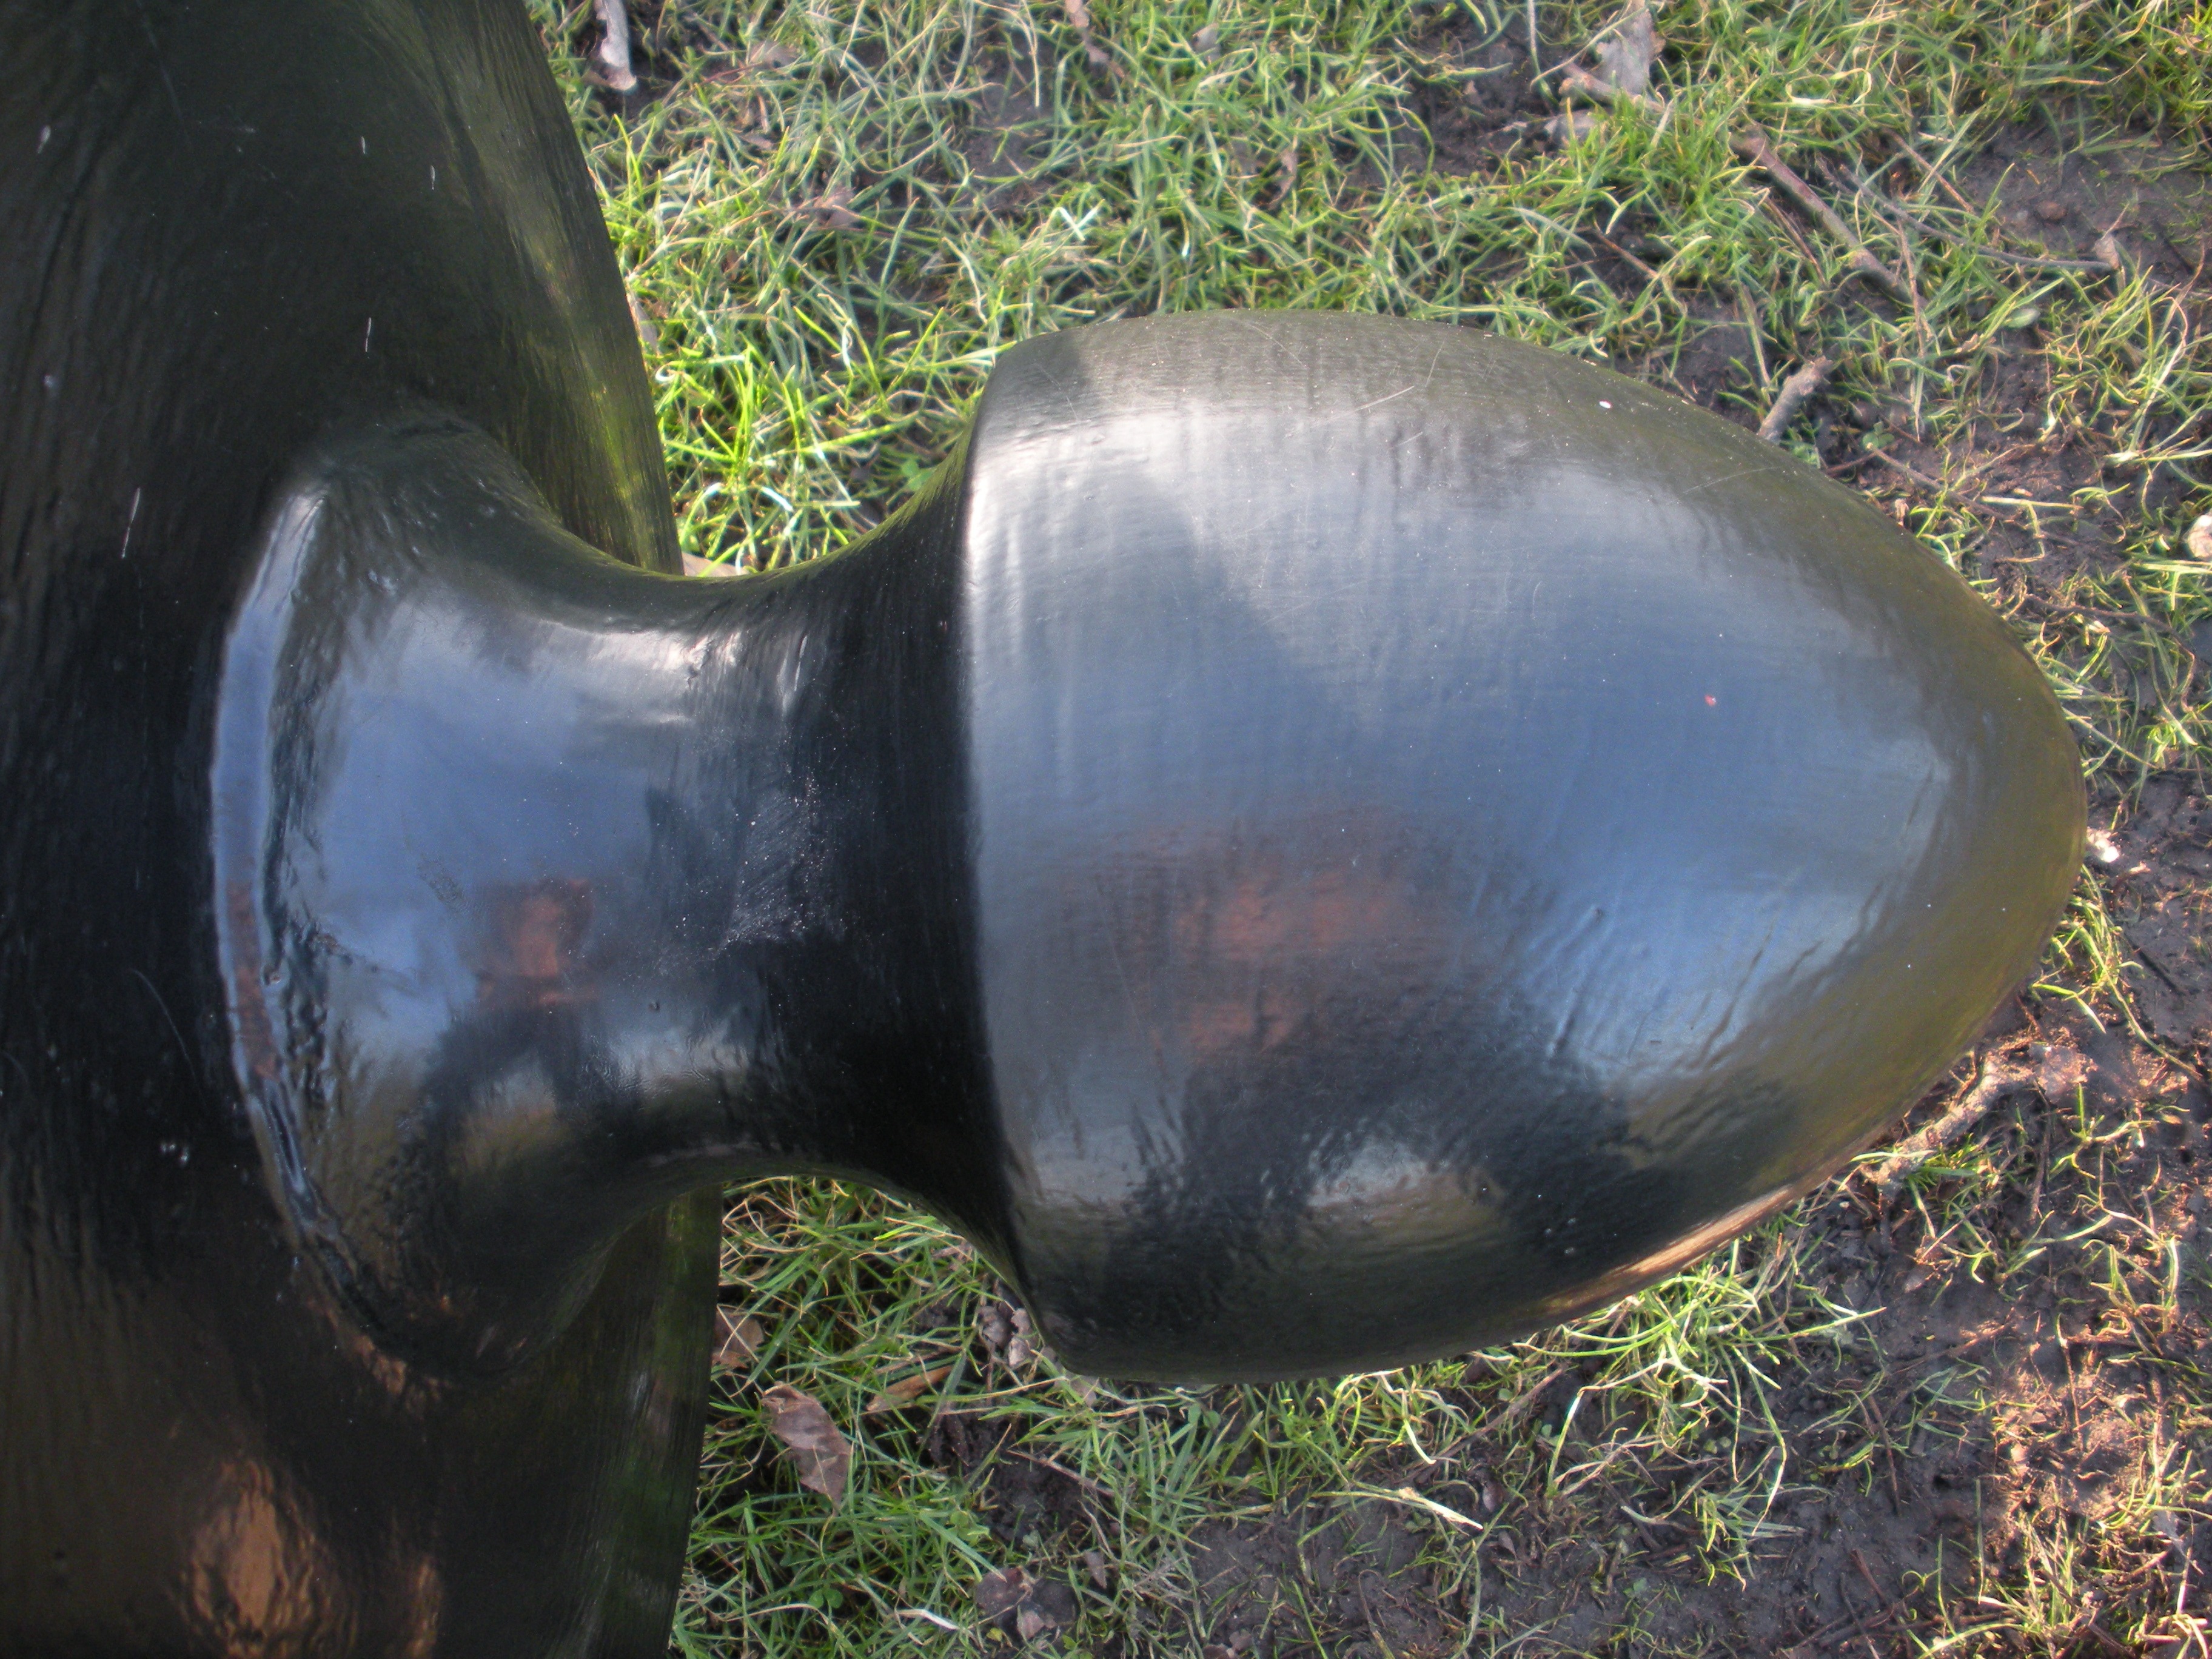
vintage, horn, metal, ancient, black, close up, sculpture, cannon, detail, historical, defense, artillery